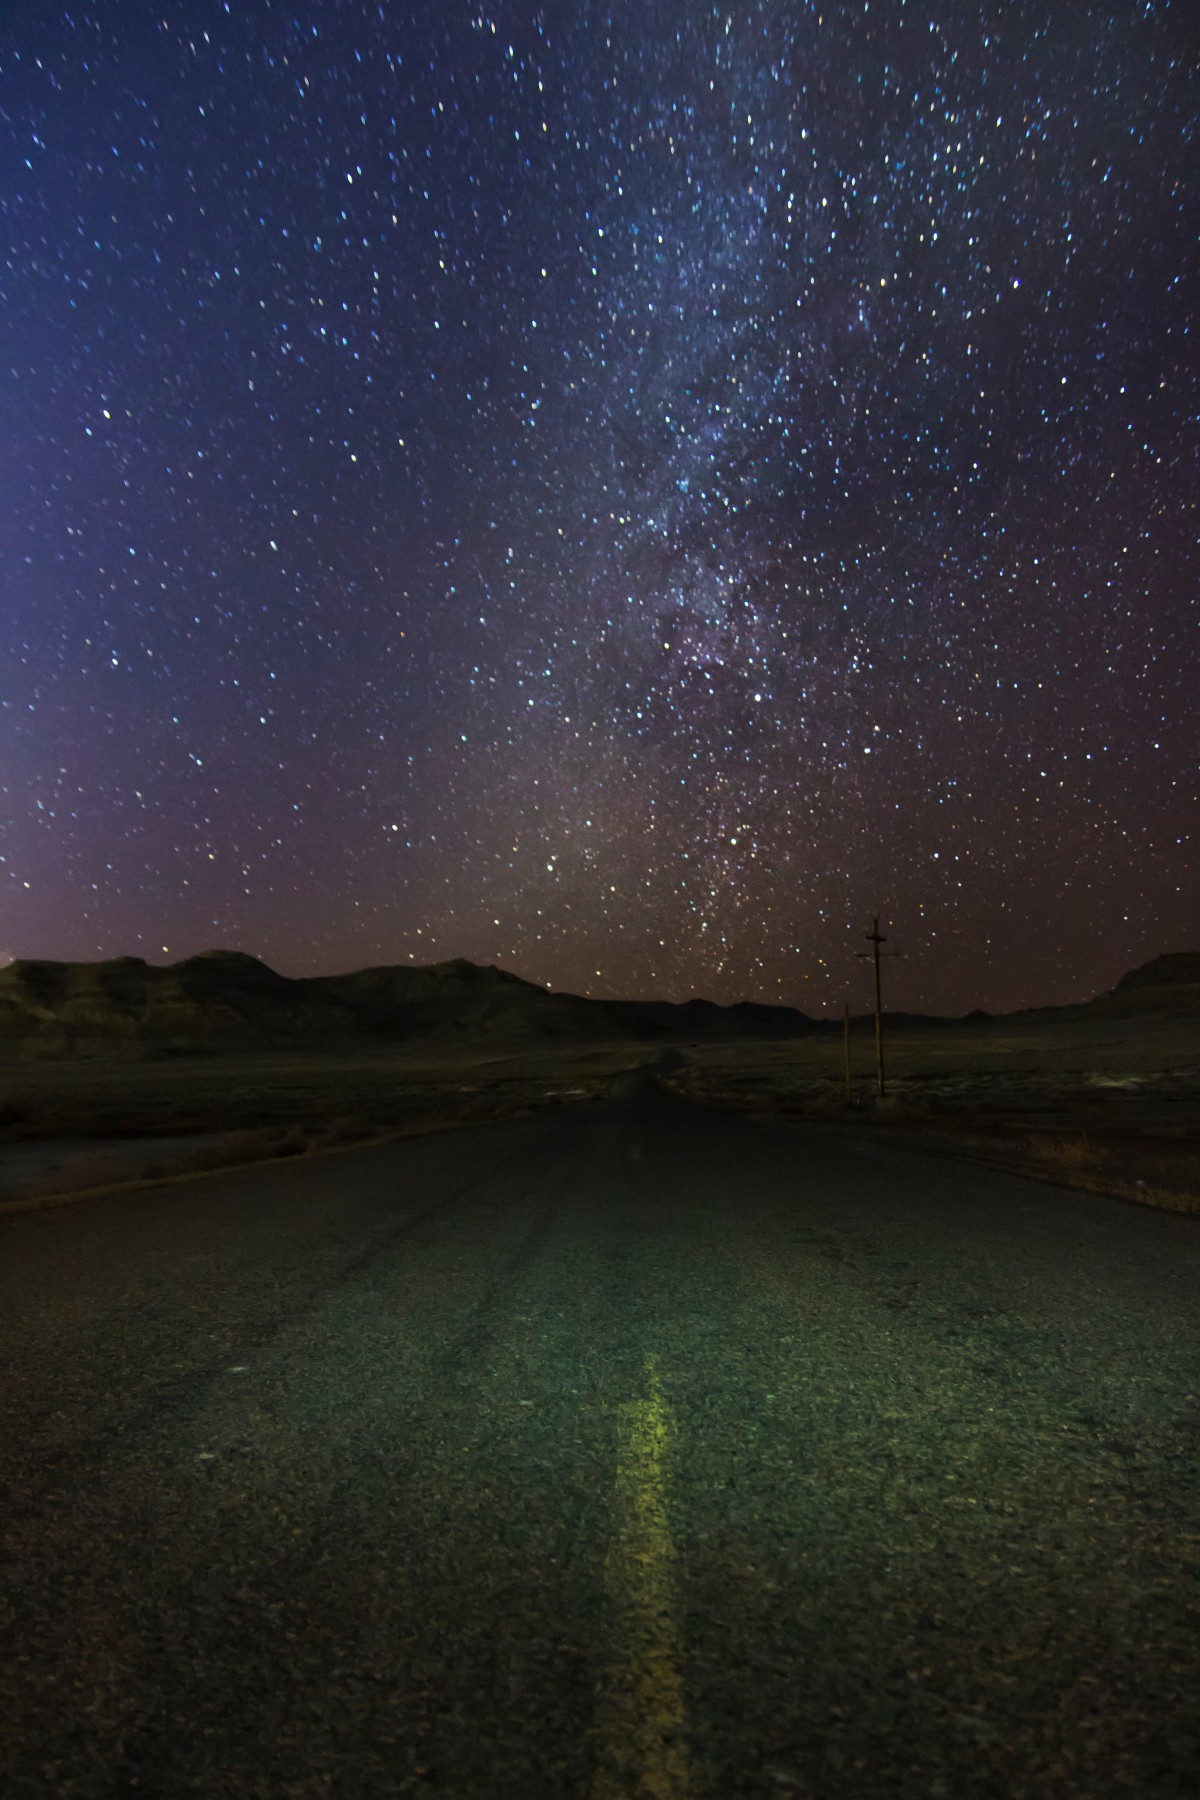
Tags: night, star, milky way, atmosphere, darkness, galaxy, astronomy